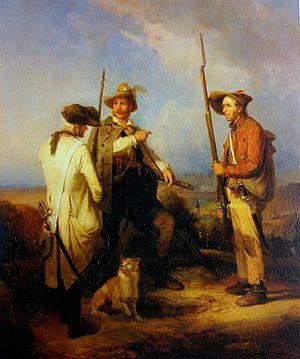
Johann Baptist Kirner est un peintre badois.